1936 Grand Prix season

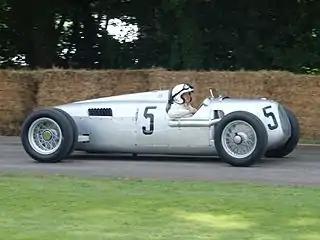
Auto Union Type C

Auto Union had its new Type C, who had successfully been able to fit a remarkable supercharged 6.0-litre V16 that put out 520 bhp and still staying under the 750 kg weight limit. Four inches longer, with a limited-slip differential and torsion-bar suspension now installed, the handling was greatly improved.